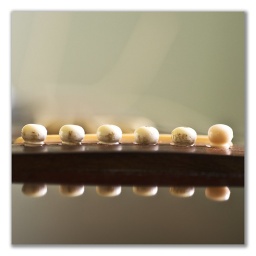
A macro of the bridge pins of an acoustic guitar reflected in the shiny surface of the guitar body.